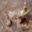
Label: frog